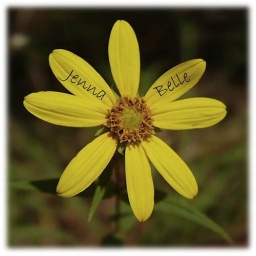
jenna belle in yellow flower